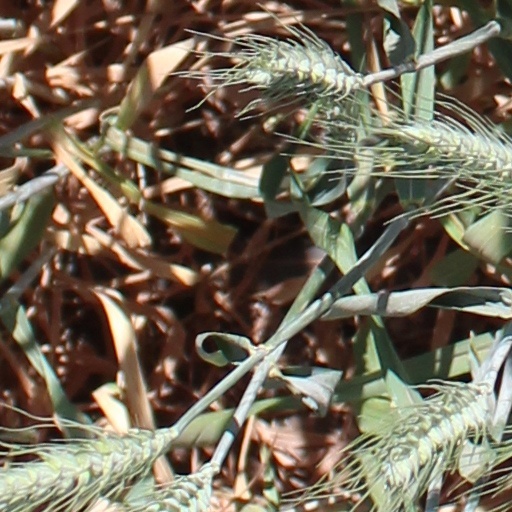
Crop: wheat